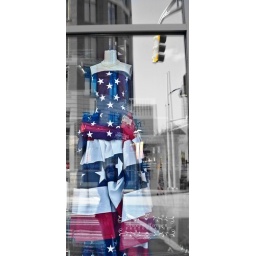
so we were in the city and i saw this beautiful dress in the window of a shop...